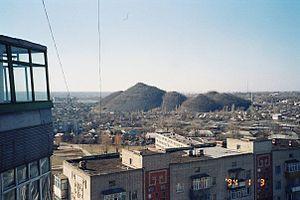
Chakhty est une ville de l'oblast de Rostov, en Russie. Sa population s'élevait à 236 749 habitants en 2016, en faisant la troisième ville de l'oblast.